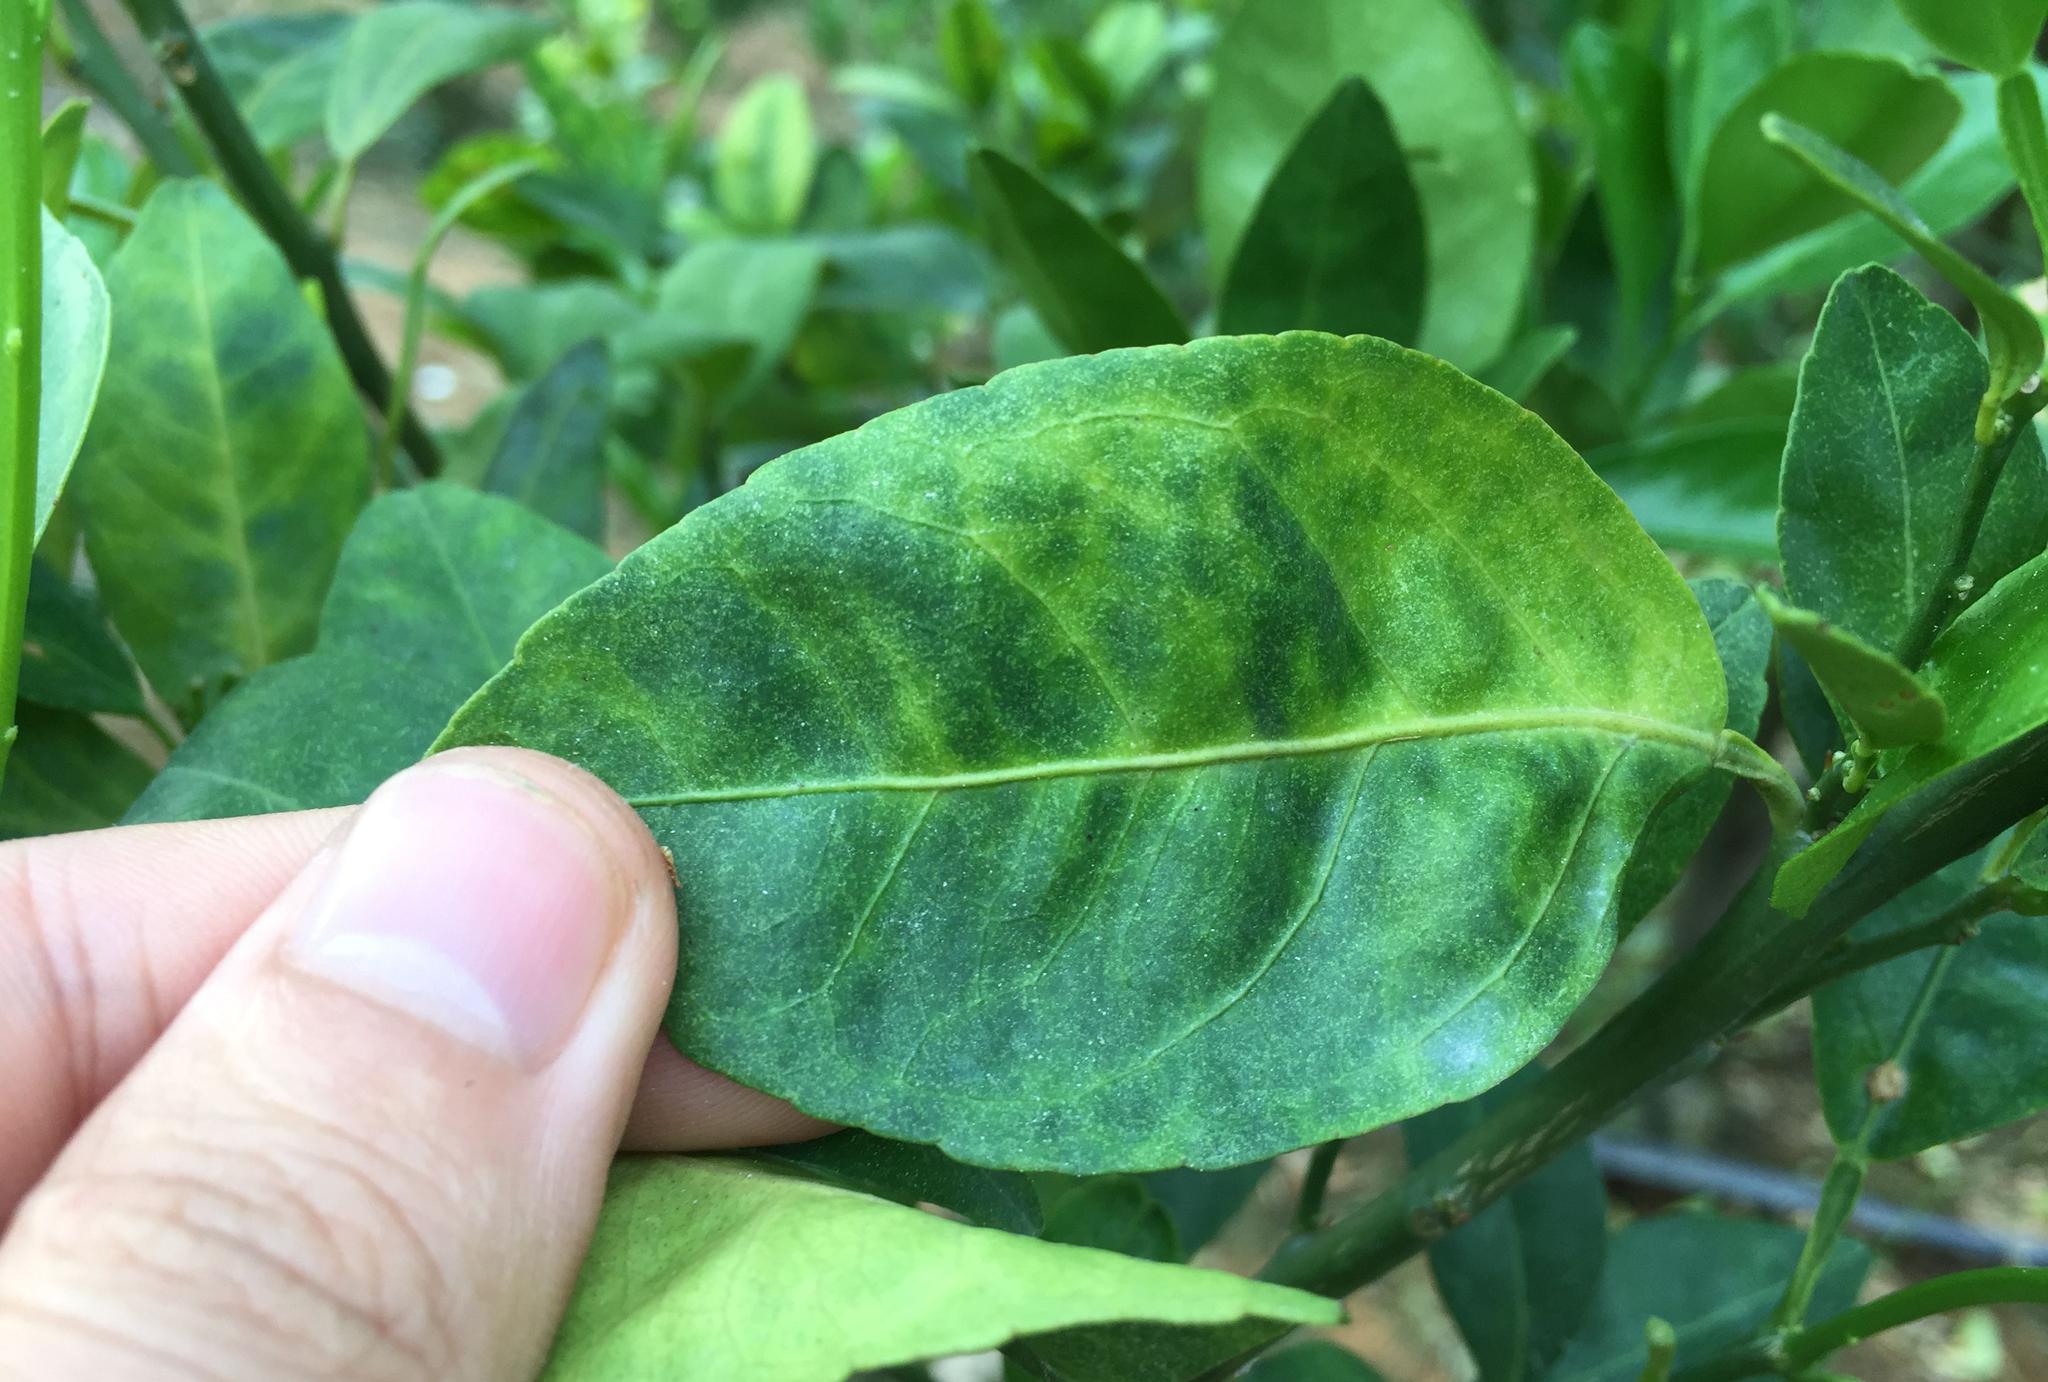
Plant: Citrus
Disease: citrus greening disease